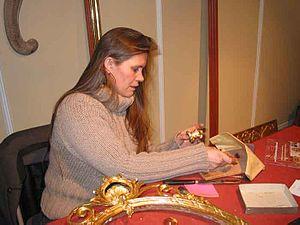
La doreuse.
Le doreur est un spécialiste de la dorure, sur bois, sur métal, sur plâtre, sur cuir ou sur d'autres matériaux, qui réalise un traitement de la surface afin d'y appliquer ensuite de la dorure en utilisant soit de la poudre d'or, de la peinture dorée ou de la feuille d'or.
La dorure est une technique visant à rehausser les objets d'art, de culte ou précieux, en les recouvrant d'or. Elle est connue depuis l'Antiquité, notamment en Égypte antique. Ce métal, le seul à l'époque à avoir la particularité de ne pas s'oxyder, était symbole d'immortalité, et donc du divin.